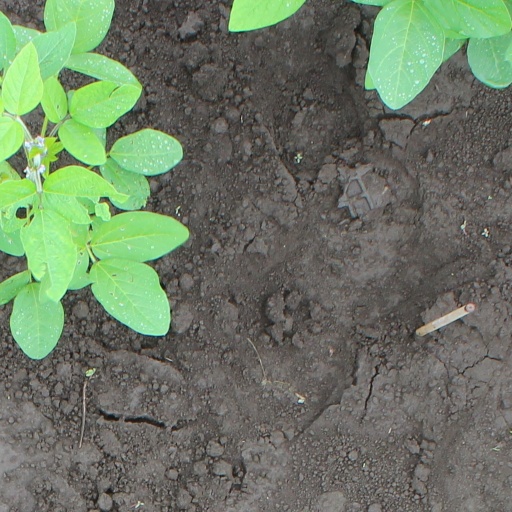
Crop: soybean